List of dinosaur genera

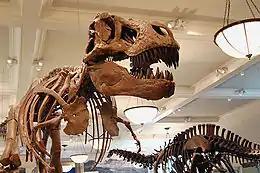
Mounted skeletons of "Tyrannosaurus" (left) and "Apatosaurus" (right) at the AMNH

Dinosaurs are a diverse group of reptiles of the clade Dinosauria. They first appeared during the Triassic period, between 243 and 233.23 million years ago, although the exact origin and timing of the evolution of dinosaurs is the subject of active research. They became the dominant terrestrial vertebrates after the Triassic–Jurassic extinction event 201.3 million years ago; their dominance continued throughout the Jurassic and Cretaceous periods. The fossil record demonstrates that birds are modern feathered dinosaurs, having evolved from earlier theropods during the Late Jurassic epoch. Birds were therefore the only dinosaur lineage to survive the Cretaceous–Paleogene extinction event approximately 66 million years ago. Birds are feathered theropod dinosaurs and constitute the only known living dinosaurs.